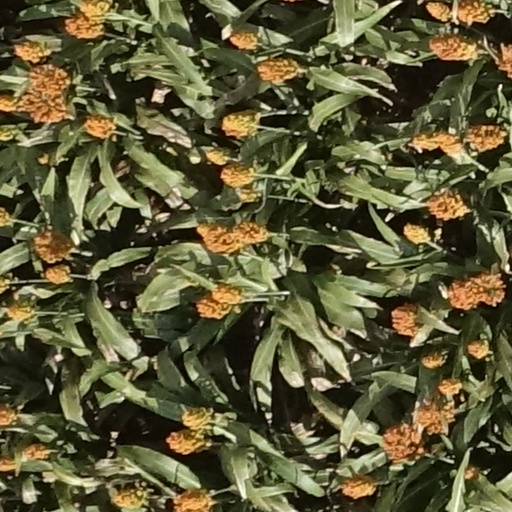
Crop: sorghum